Sain Noyon Khan

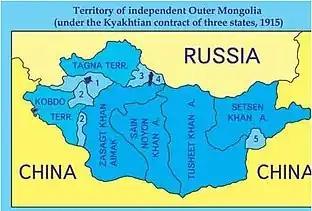

Sain Noyon Khan (Mongolian: ; Cyrillic:), known as Sain Noyon before 1911, refers to the territory as well as the Chingizid dynastic rulers of the Sain Noyon Khanate.